Altrincham Ice Dome

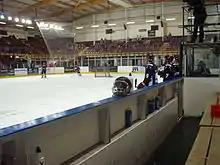
The interior of the Ice Dome, towards the closed end of the horseshoe, taken from the home team bench.

Planet Ice, formerly known as Altrincham Ice Dome is an ice rink in Altrincham, Greater Manchester, England. It has 2,140 seats according to the rink website, and up to 300 standing places. It is currently operated by Planet Ice.